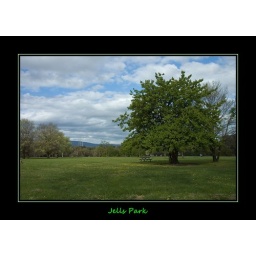
Scenic tree views in front of the lake in Jells Park.